Robert Taylor Homes

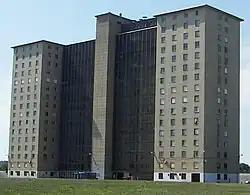
2005 photograph of the last remaining Robert Taylor Homes (building 22).

Robert Taylor Homes was a public housing project located in the Bronzeville neighborhood on the South Side of Chicago, Illinois. Constructed in 1962 and demolished by 2007, it was the largest housing project in the United States. The development consisted of 28 high-rise buildings arranged in a linear formation spanning about two miles (3 km) along State Street, between Pershing Road (39th Street) and 54th Street, east of the Dan Ryan Expressway. The buildings were typically grouped in sets of three, forming horseshoe-shaped configurations within each block.